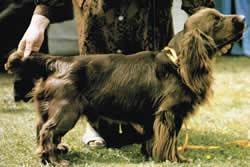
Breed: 217-n000034-Sussex_spaniel